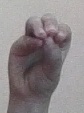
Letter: ha